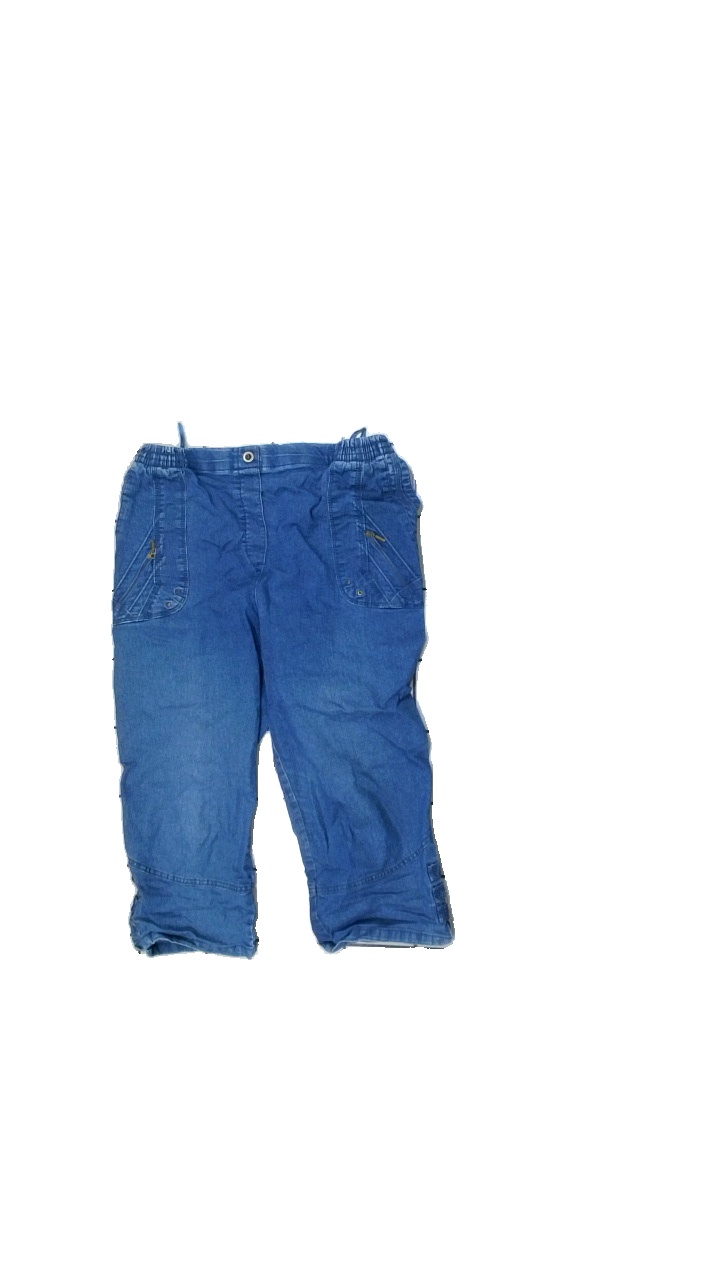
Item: Jeans (Ladies)
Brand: New Fashion
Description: blue cropped jeans
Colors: Blue
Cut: Cropped
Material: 83% Cotton 17% Polyester
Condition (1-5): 5
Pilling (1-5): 5
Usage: Reuse
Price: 50-100